Herbert C. Rodd

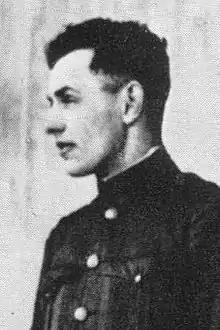
Ensign Herbert Rodd in 1919

Herbert Charles Rodd (4 September 1894 – 15 June 1932) was a United States Naval Aviator. He served as the radio officer on the first successful transatlantic flight by the Curtiss NC-4 in May 1919 and later helped set additional world records for flight payload, duration and speed.